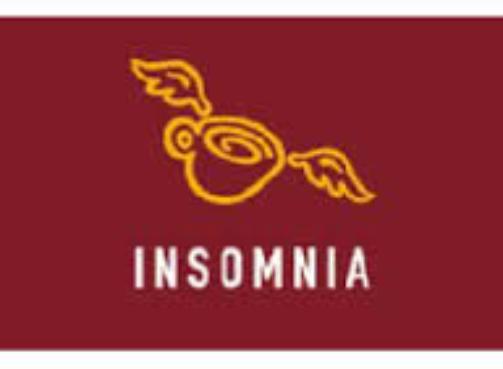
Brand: Insomnia Coffee Company
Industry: Food